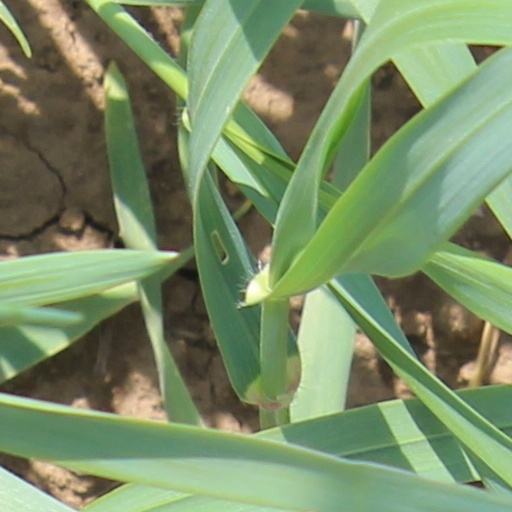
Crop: wheat